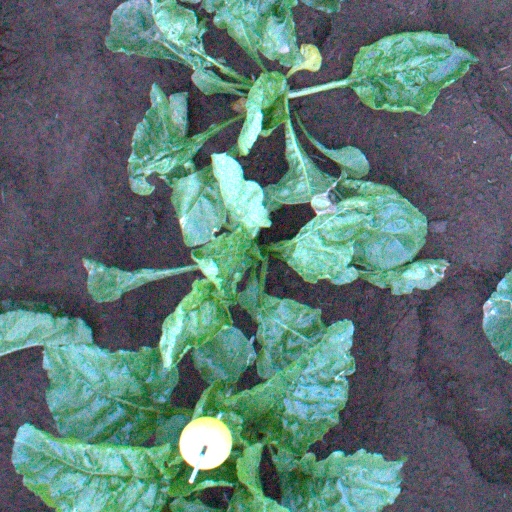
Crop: sugar beet